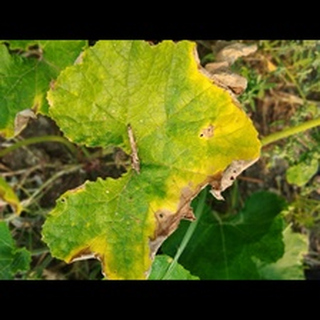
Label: pumpkin_mosaic_disease